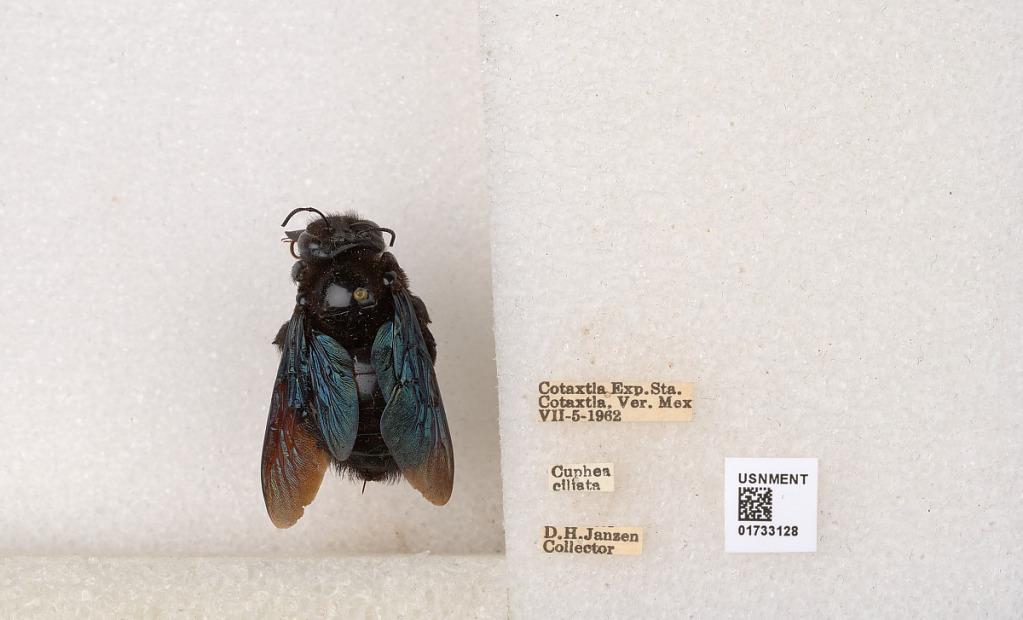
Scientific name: Xylocopa (Megaxylocopa) fimbriata Fabricius
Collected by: D. Janzen
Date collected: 1962-7-5
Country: Mexico
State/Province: Veracruz
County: Cotaxtla
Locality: Cotaxtla Exp. Sta.